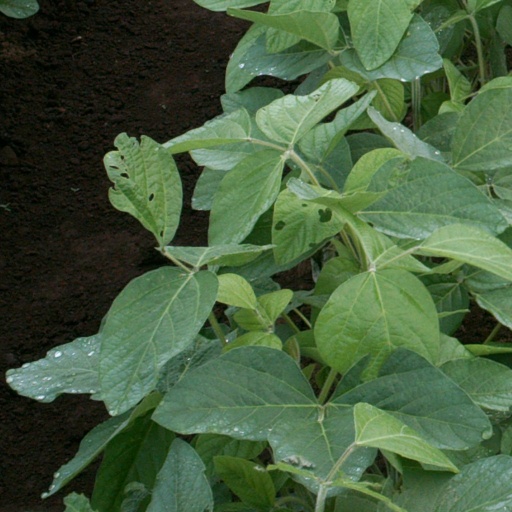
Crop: soybean